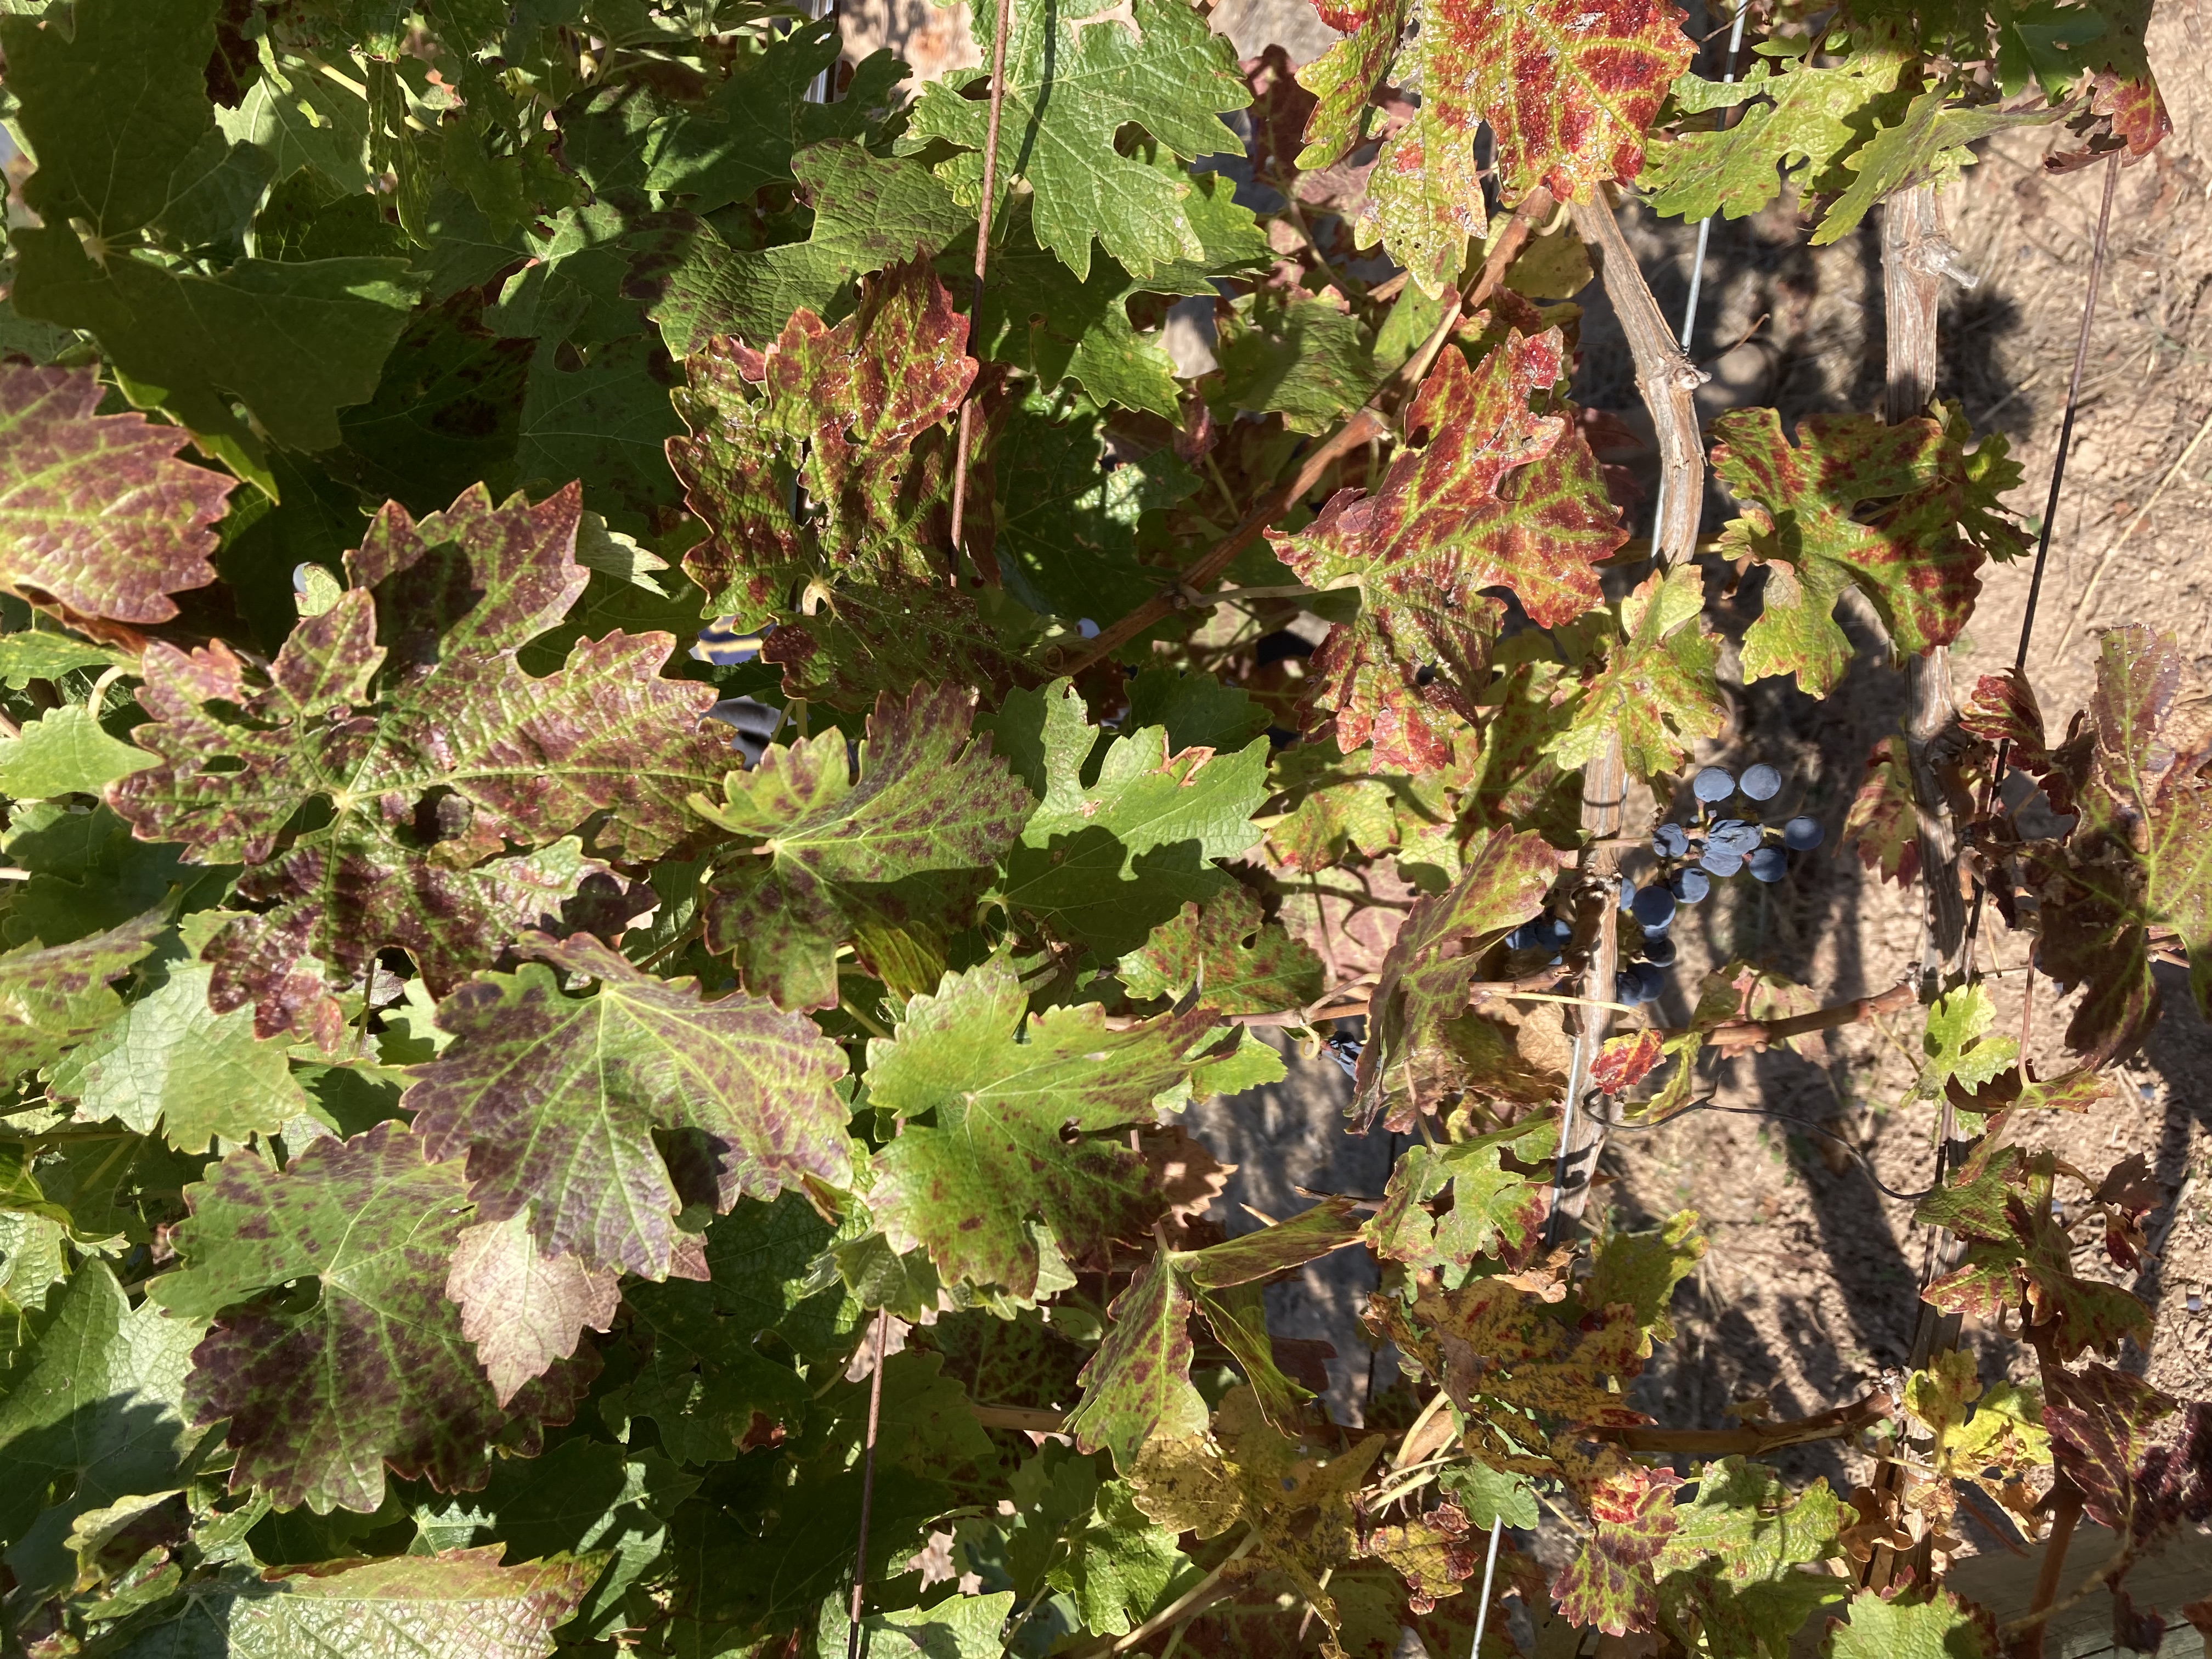
Label: Leafroll 3